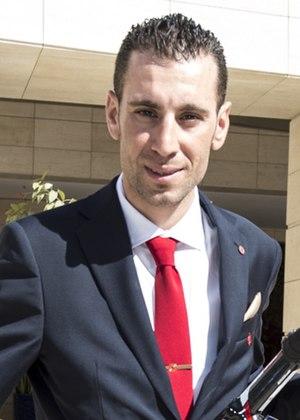
Vincenzo Nibali, né le 14 novembre 1984 à Messine sur l'île de Sicile, est un coureur cycliste italien. Professionnel depuis 2005, il est membre de l'équipe Trek-Segafredo. Il a notamment remporté le Tour d'Espagne 2010, le Tour d'Italie en 2013 et 2016 ainsi que le Tour de France 2014, devenant ainsi le sixième coureur à compter les trois grands tours à son palmarès.